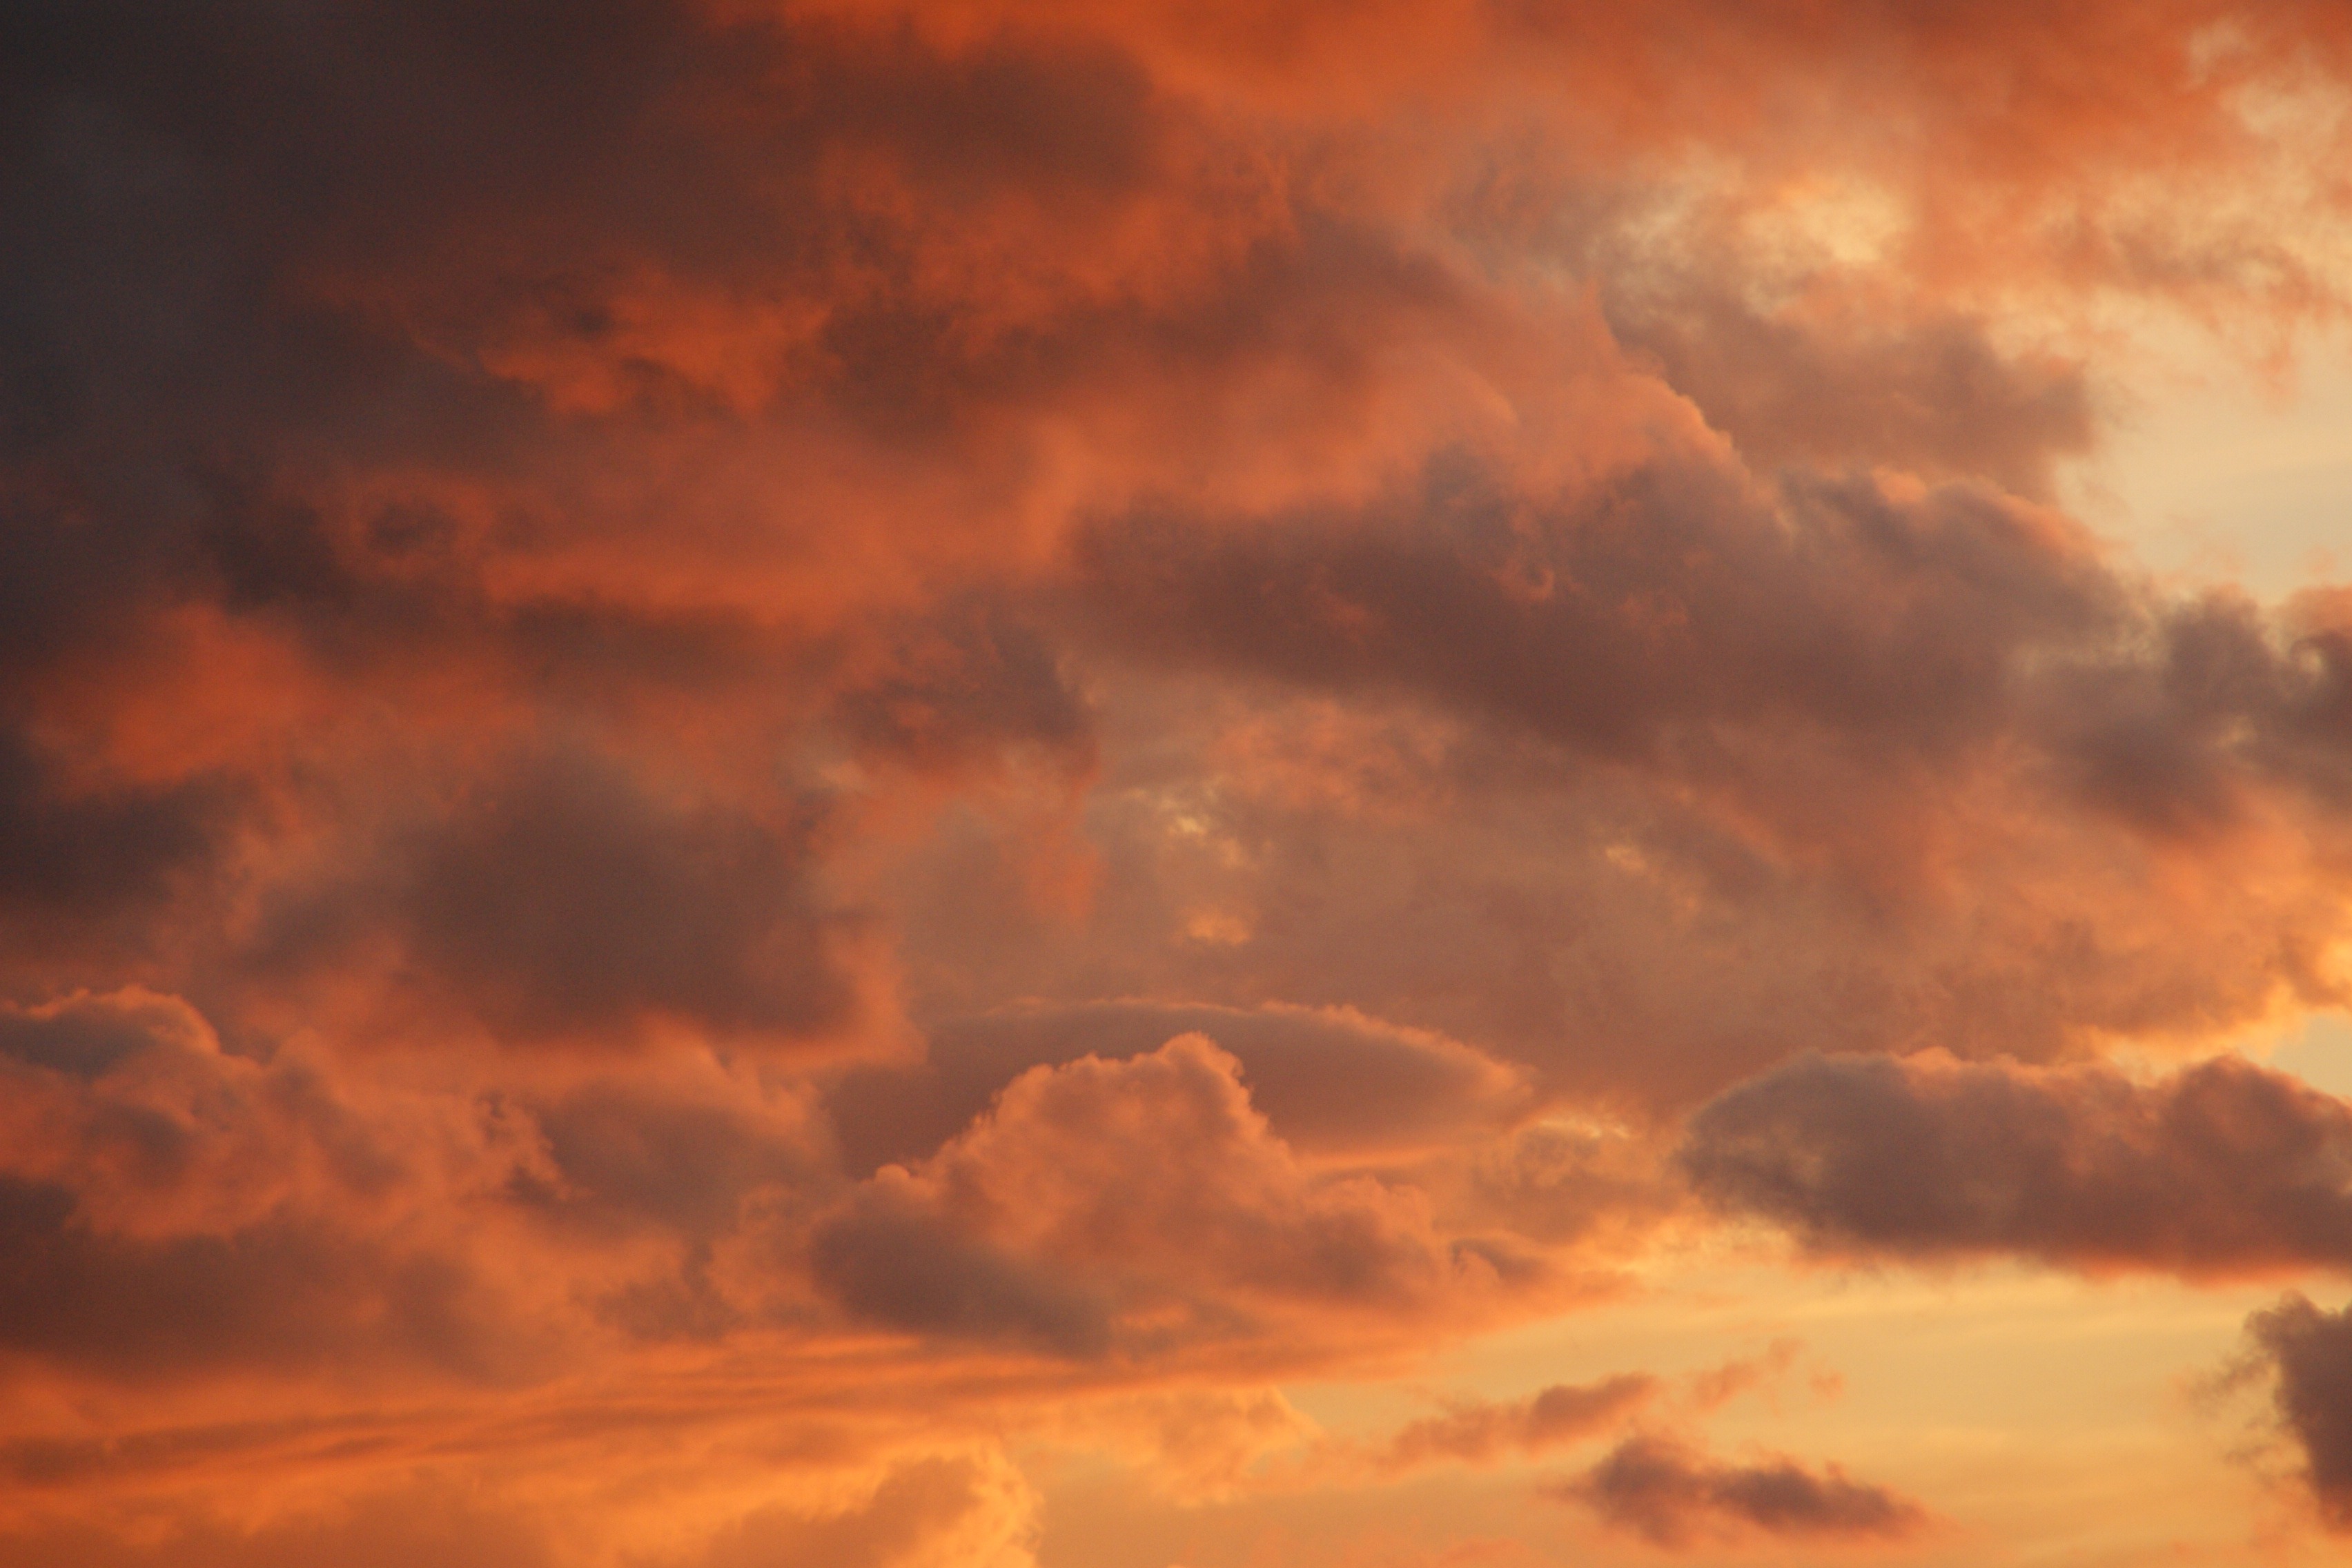
horizon, cloud, sky, sun, sunrise, sunset, sunlight, morning, dawn, atmosphere, dusk, evening, orange, autumn, cumulus, clouds, mood, afterglow, meteorological phenomenon, red sky at morning